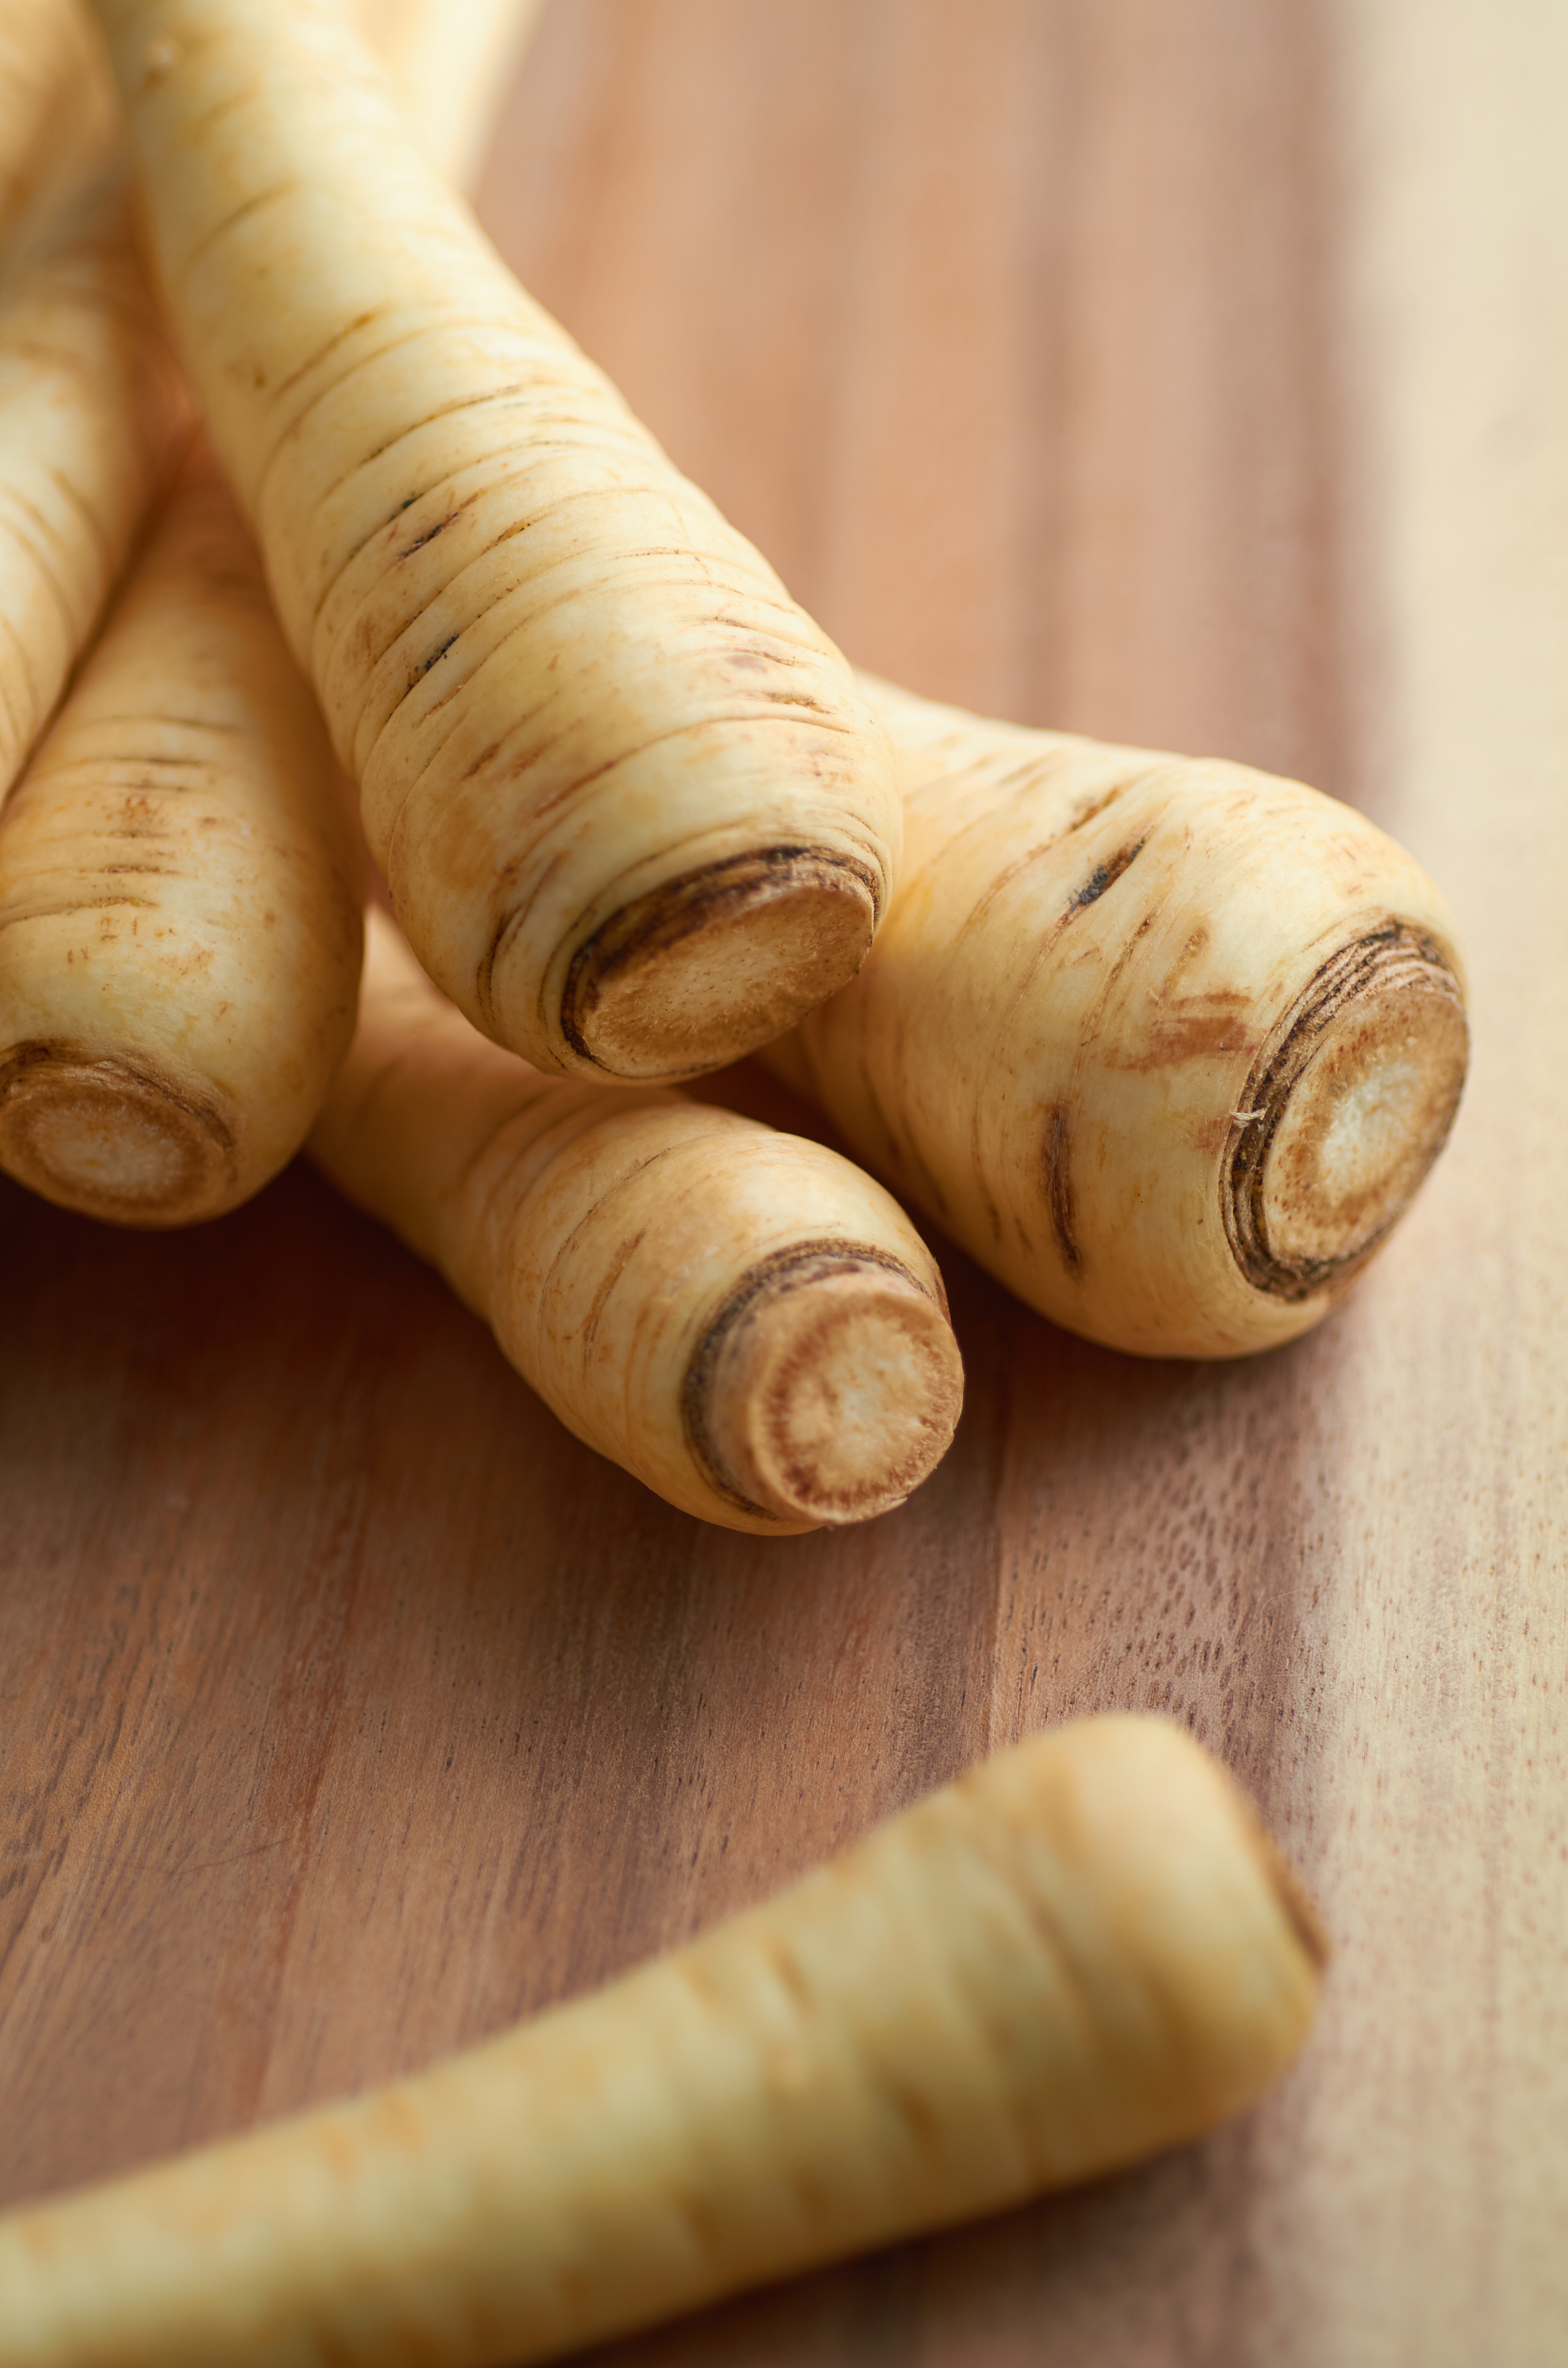
parsnip, root vegetable, vegetable, horseradish, Arracacia xanthorrhiza, food, plant, produce